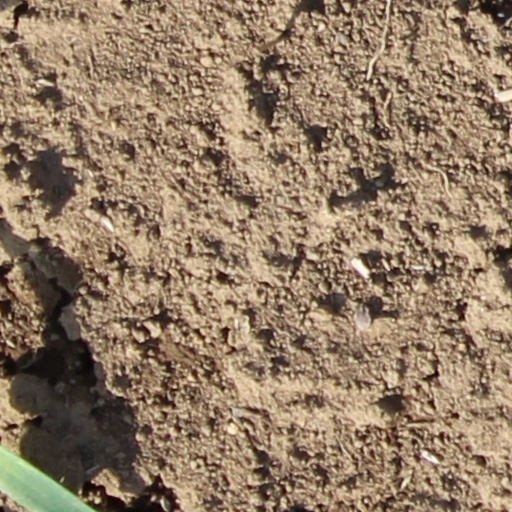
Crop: wheat